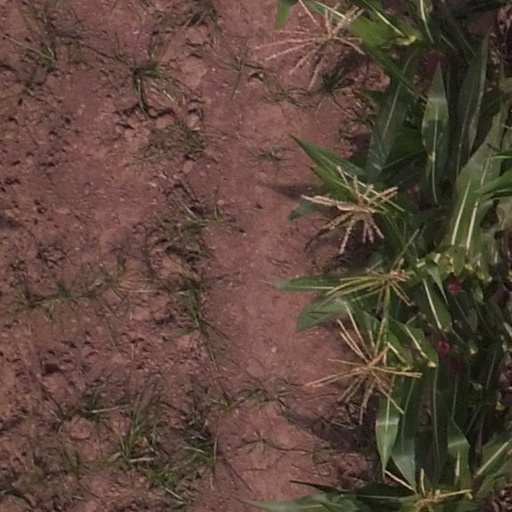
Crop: maize; corn